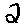
Label: 2